Solar deity

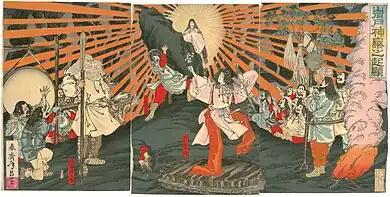
Goddess Amaterasu

Chariots were introduced to Egypt in the Hyksos period, and were seen as solar vehicles associated with the sun god in the subsequent New Kingdom period. A gold solar boat model from the tomb of Queen Ahhotep, dating from the beginning of the New Kingdom, was mounted on four-spoked chariot wheels. Similarities have been noted with the Trundholm Sun Chariot from Denmark, dating from –1400 BC, which was also mounted on four-spoked wheels.